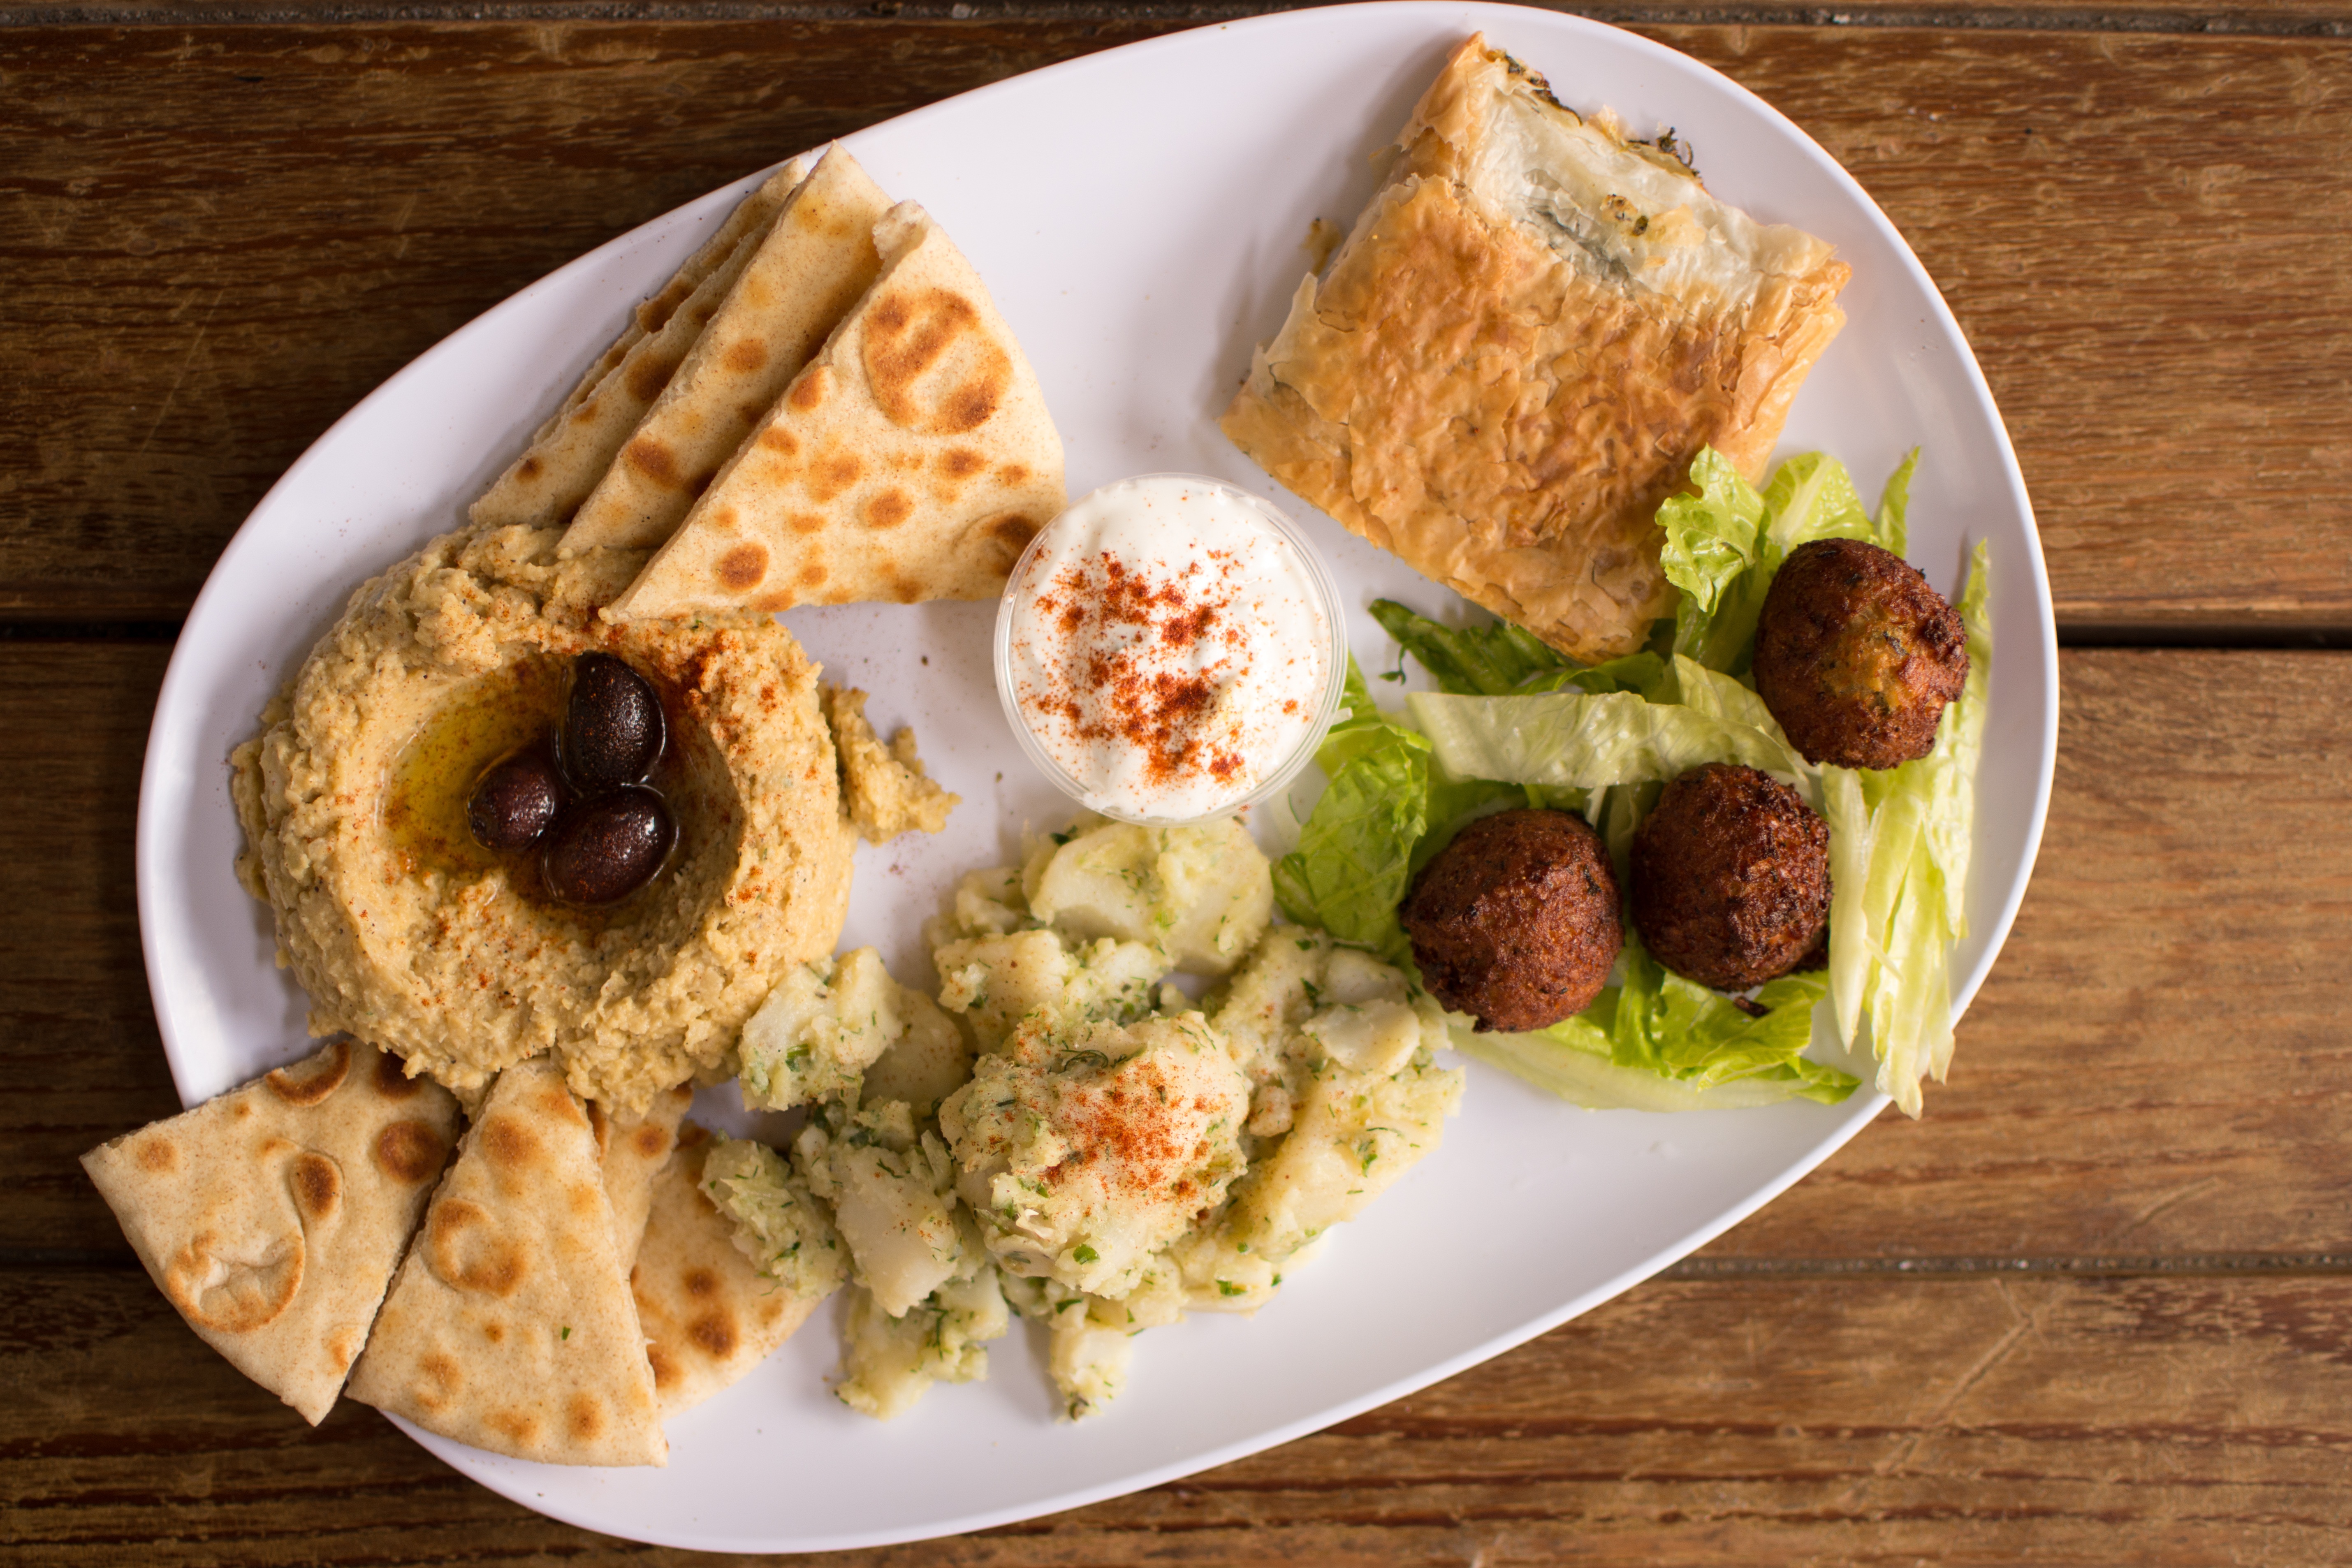
dip, dish, meal, food, produce, vegetable, breakfast, lunch, cuisine, vegetarian food, falafel, authentic greek, greek food, mezes, hummus, fried food